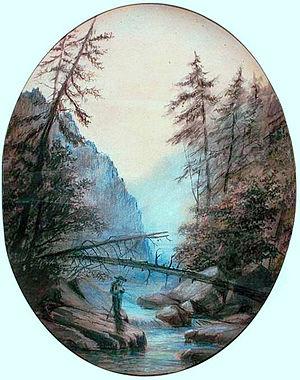
Dessin, Gorge à Coaticook, Québec, William Hunter, 1850-1860, 52.7 x 42.3 cm
Coaticook est une ville de la région administrative de l'Estrie, au Québec, au Canada. Elle est le chef-lieu de la MRC de Coaticook.